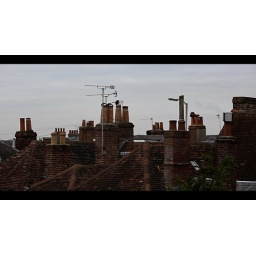
View from the north wall around Chichester looking over the rooftops and the chimneys of the houses nearby.